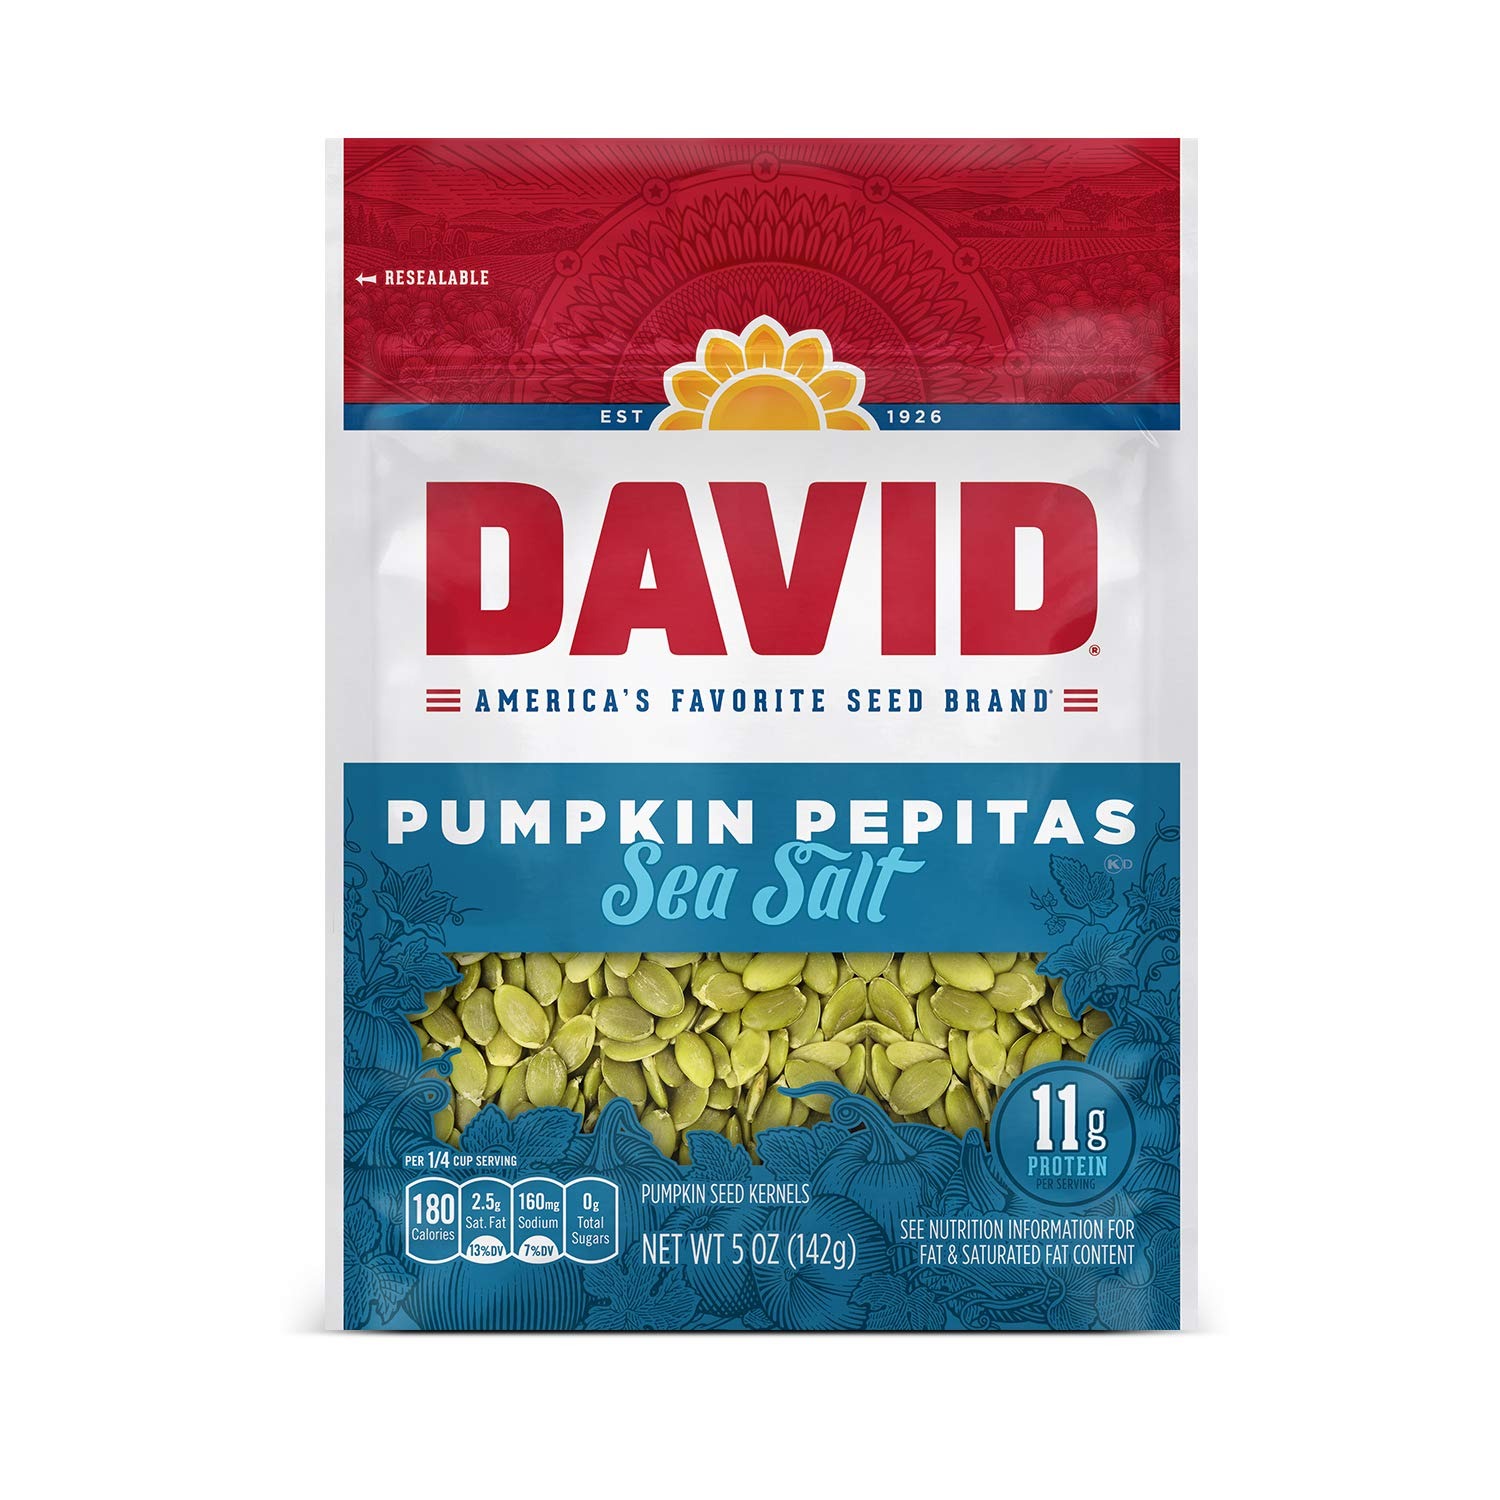
Item Name: DAVID Pumpkin Pepitas, Sea Salt Flavor, 5oz.
Bullet Point 1: Contains twelve 5-ounce bags of BIGS Simply Salted Homestyle Roast Pumpkin Seeds with fresh-out-of-the-oven, simply salted taste
Bullet Point 2: Fire-roasted for the biggest kernel crunch, and in convenient resealable big bags
Bullet Point 3: Fits a low carb lifestyle with 3g net carbs and 12g of protein per serving
Bullet Point 4: Keto Friendly Snack – 12 grams of protein, 3g net carbs (11g total carbs minus 8g dietary fiber), and 0g added sugar per serving
Bullet Point 5: Pumpkin seeds provide a natural source of zinc
Value: 5.0
Unit: Ounce

Price: 4.71